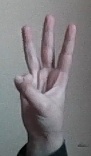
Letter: thaa